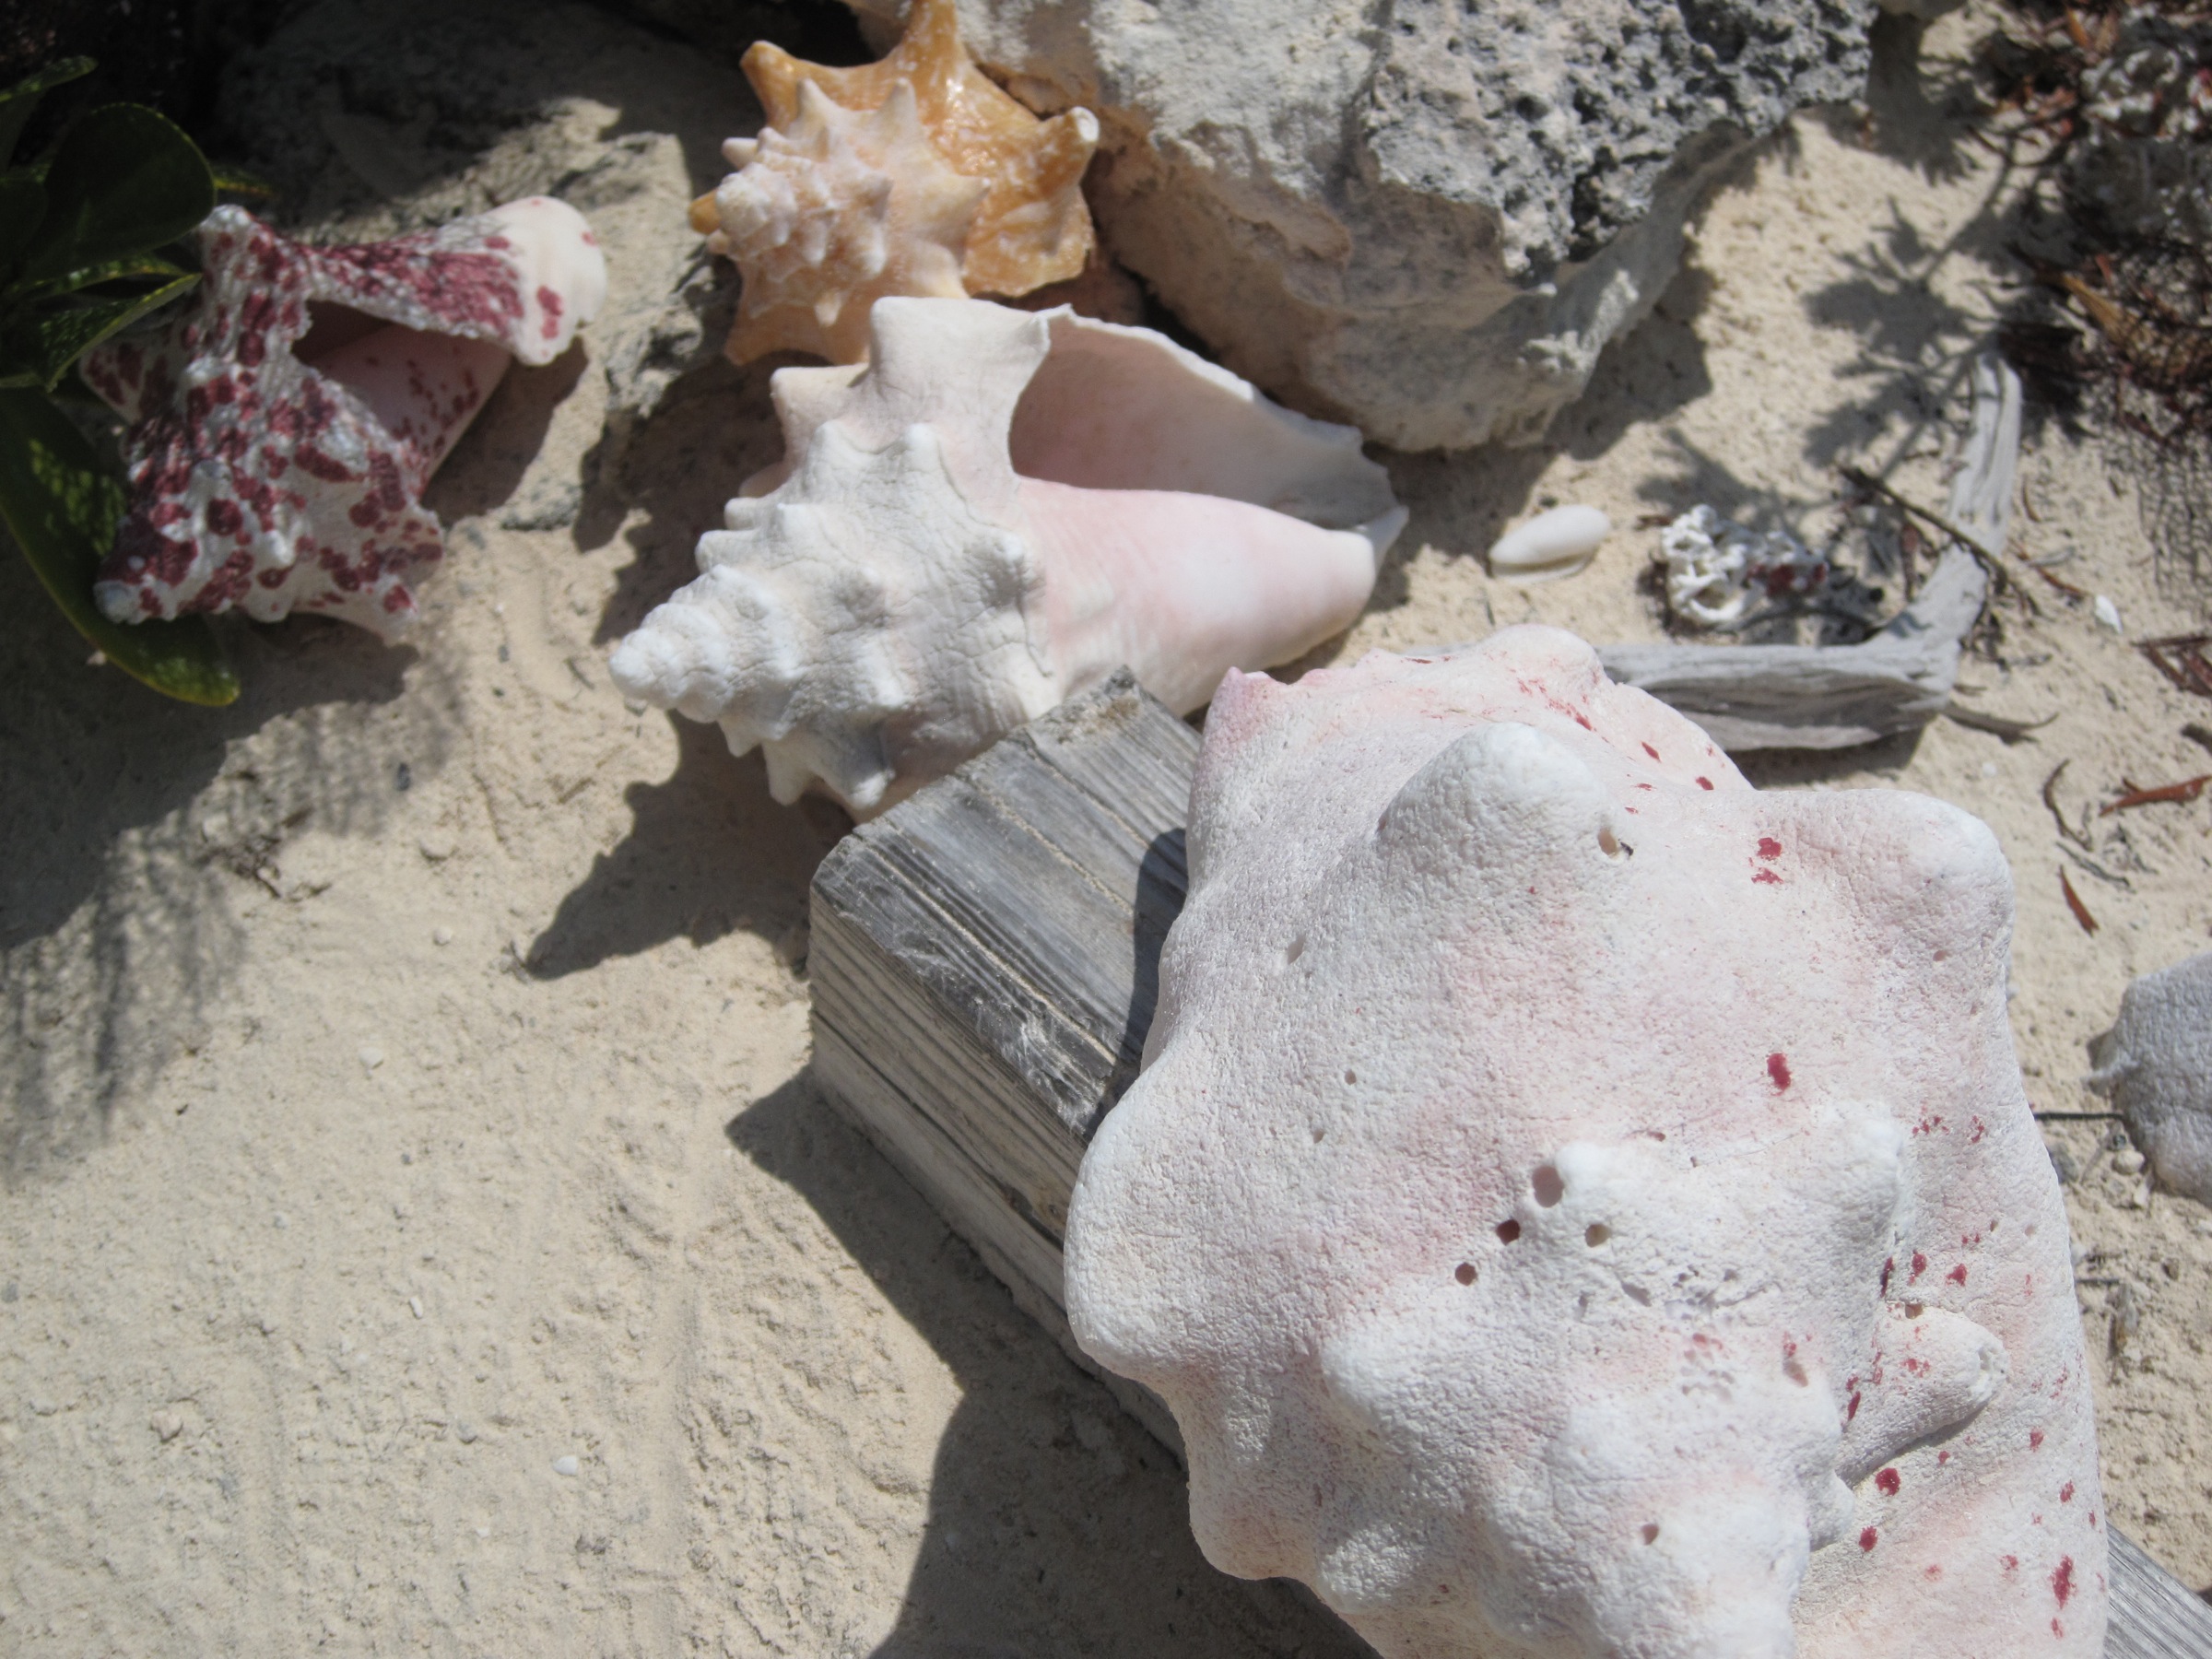
sand, rock, material, sculpture, geology, bahamas